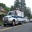
Label: ambulance